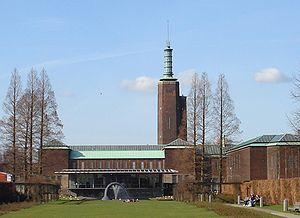
Dijkzigt est un quartier de la ville de Rotterdam, situé dans l'arrondissement de Rotterdam-Centre. Il est limitrophe, au nord, de la Rochussenstraat, à l'est, du Westersingel, au sud, de la Westzeedijk et, à l'ouest, du Coolhaven.
La ville de Rotterdam possède un grand nombre d'espaces dédiés à l'art et à la culture. Plusieurs de ses musées ont une renommée nationale ou internationale, notamment le musée de beaux-arts et peinture Musée Boijmans Van Beuningen, réputé pour sa collection exceptionnelle de tableaux flamands et italiens des XVᵉ et XVIᵉ siècles, de maîtres néerlandais des XVIᵉ et XVIIᵉ siècles et de peintres contemporains, notamment Van Gogh, Mondrian et Van Dongen.